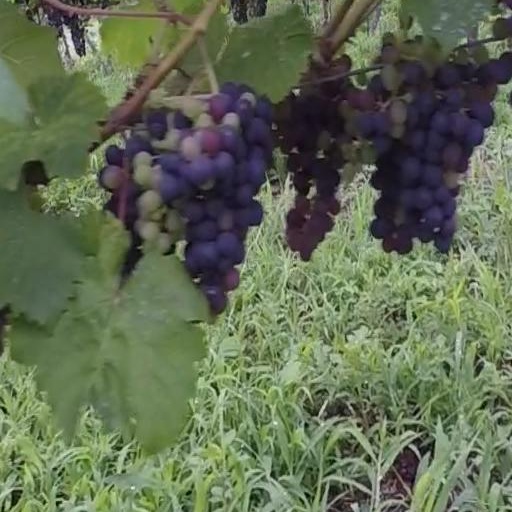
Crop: grape